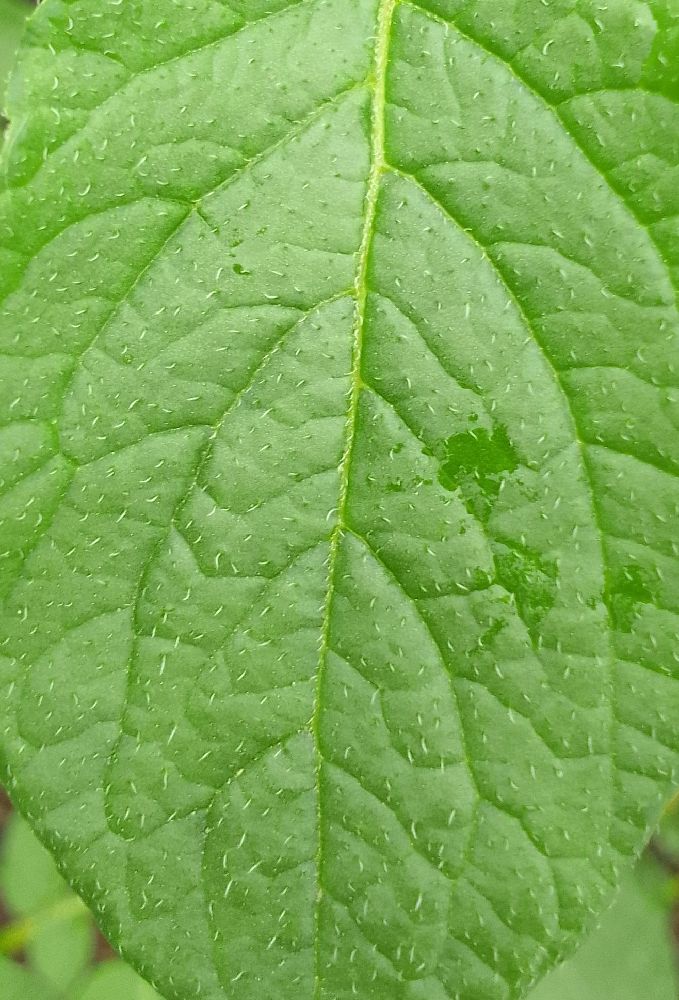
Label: Healthy